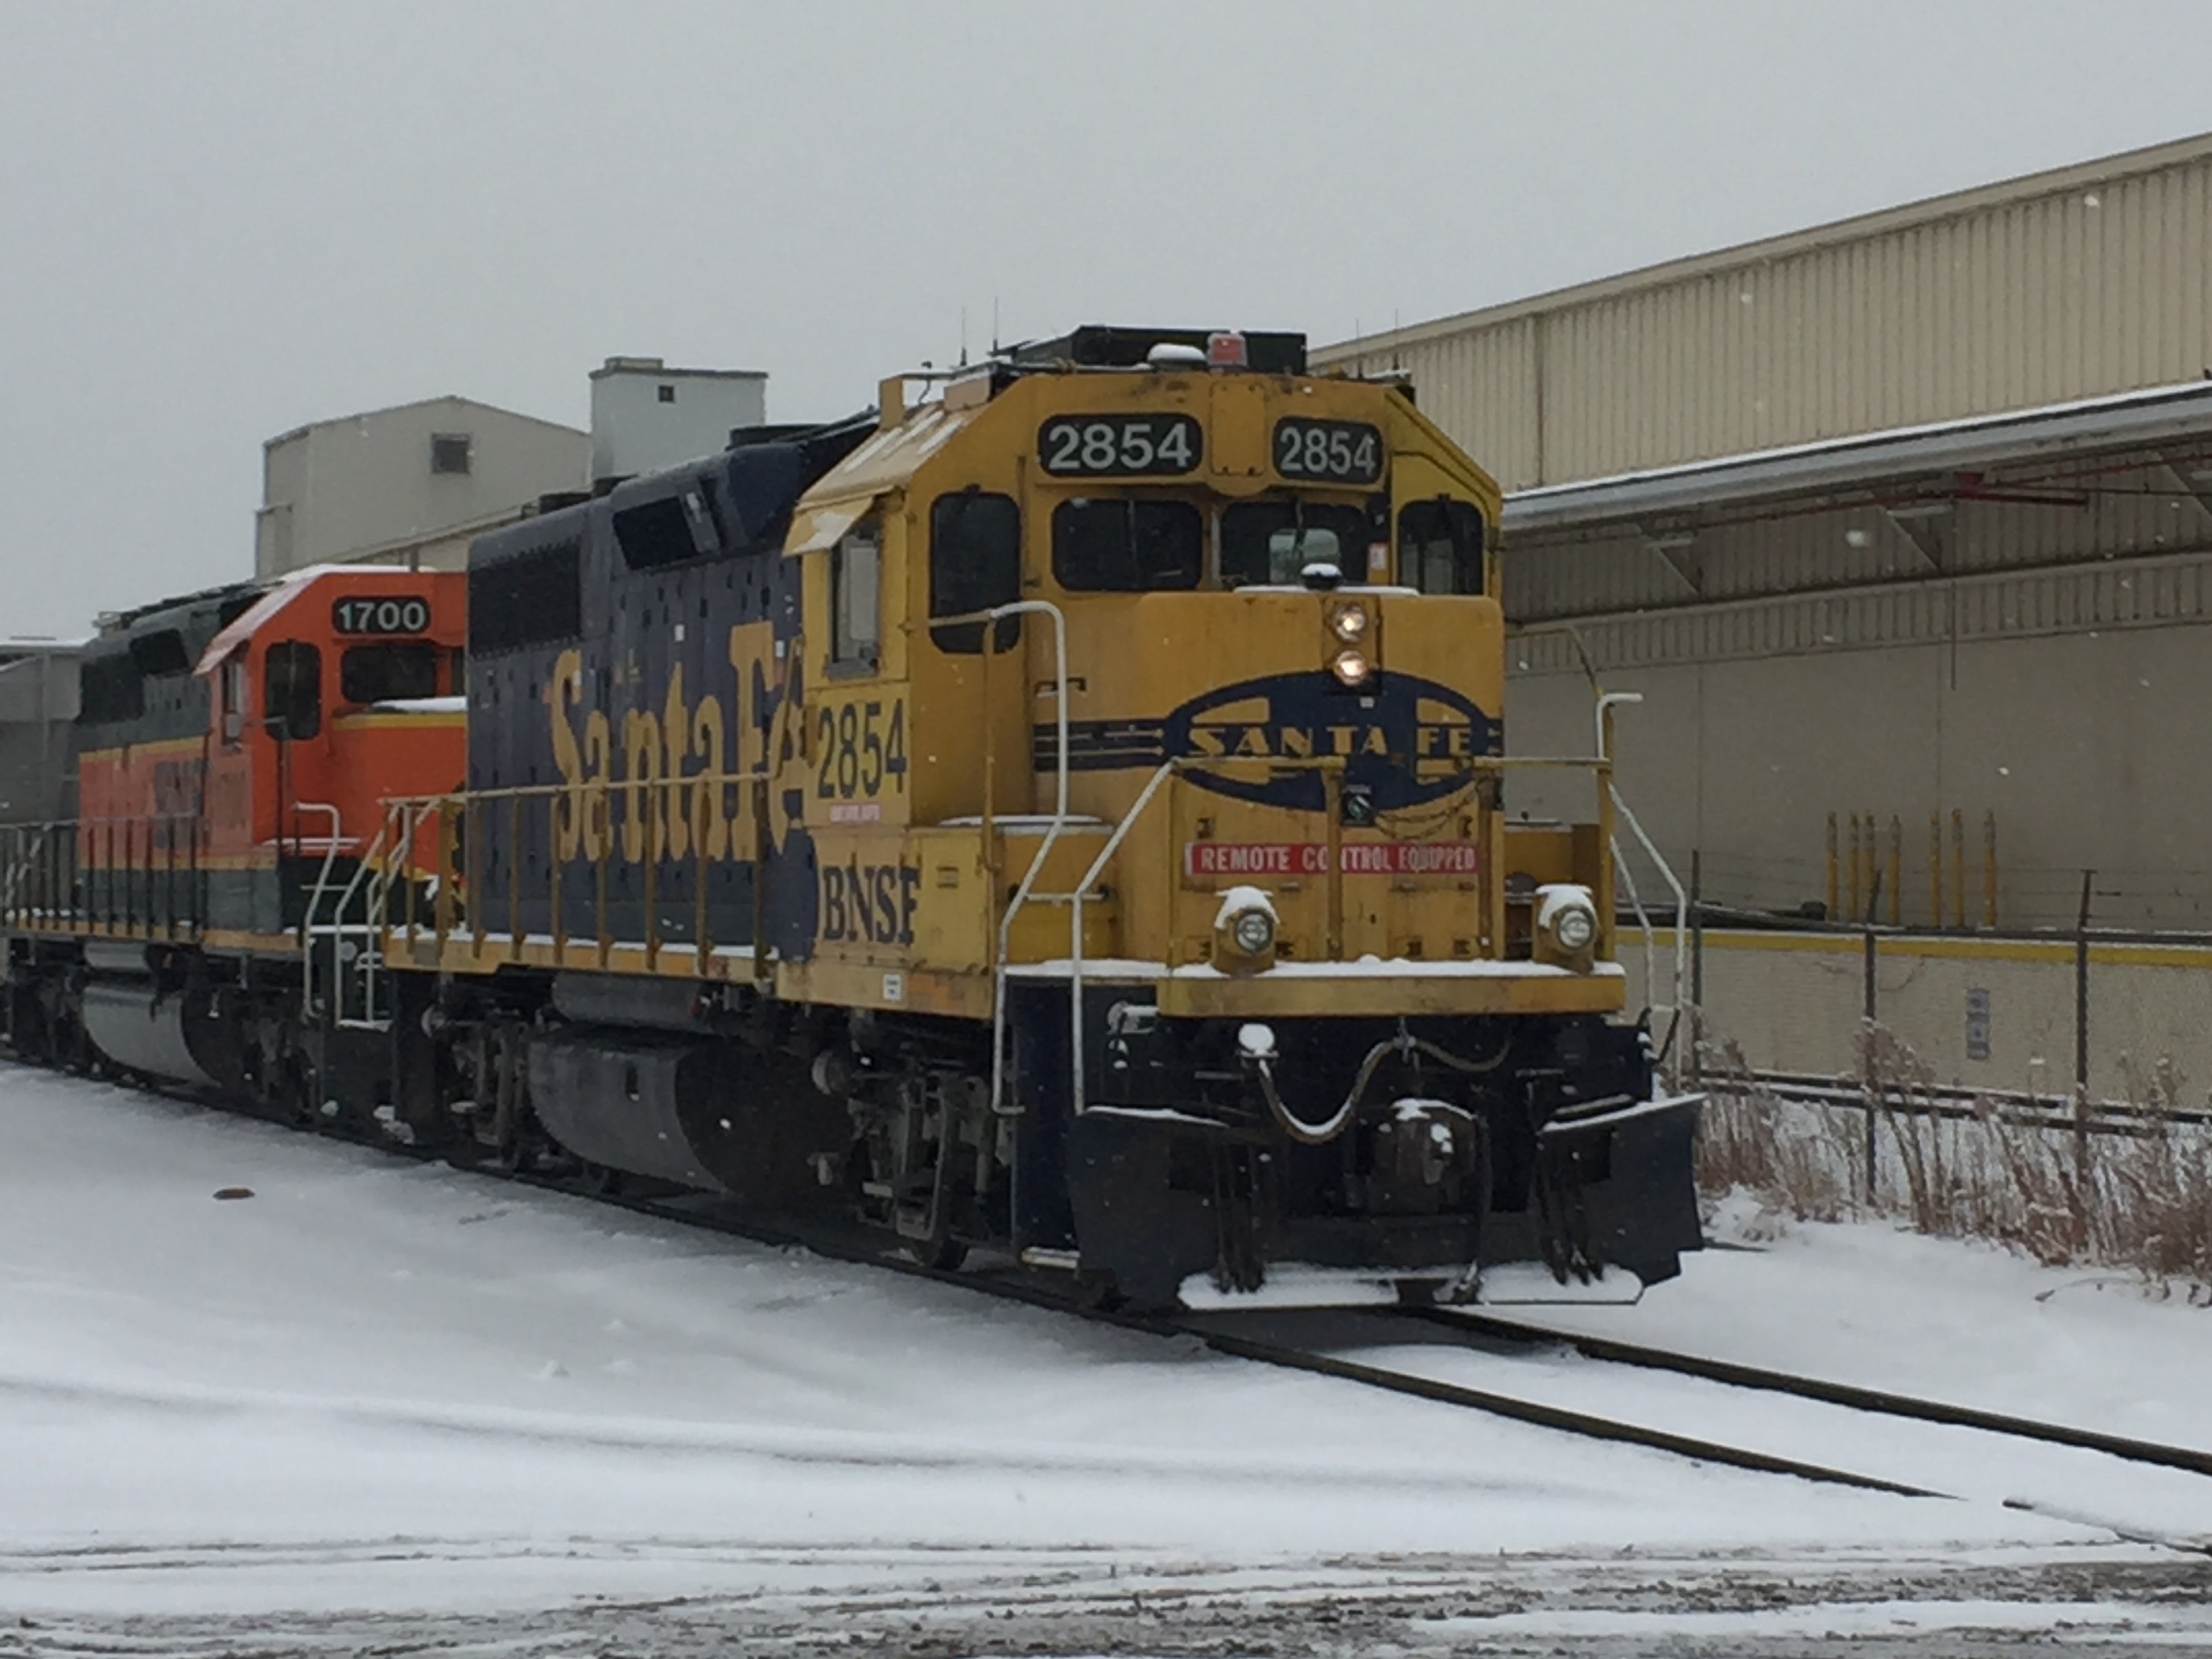
snow, track, train, transport, vehicle, locomotive, engine, santafe, rail transport, land vehicle, bnsf, rolling stock, railroad car